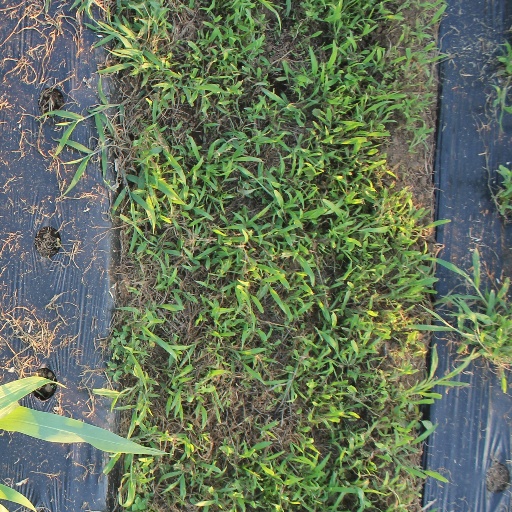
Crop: sorghum